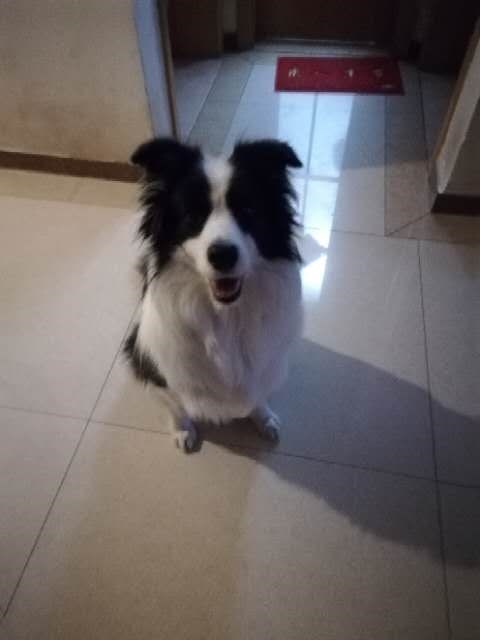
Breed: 2594-n000109-Border_collie